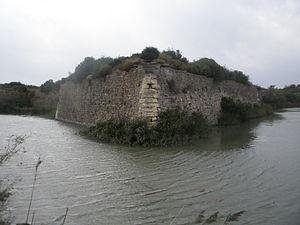
Fort de Peccais, (Inscrit, 1978) This building is indexed in the Base Mérimée, a database of architectural heritage maintained by the French Ministry of Culture,
Cet article recense les monuments historiques de Camargue, en France.
Cet article recense les monuments historiques du Gard, en France.
Le Fort de Peccais est une construction militaire du XVIᵉ siècle édifiée à proximité des salins d'Aigues-Mortes, aujourd’hui en ruines.